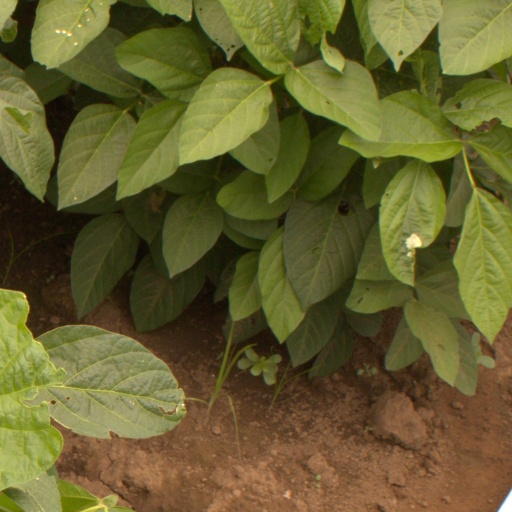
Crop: soybean